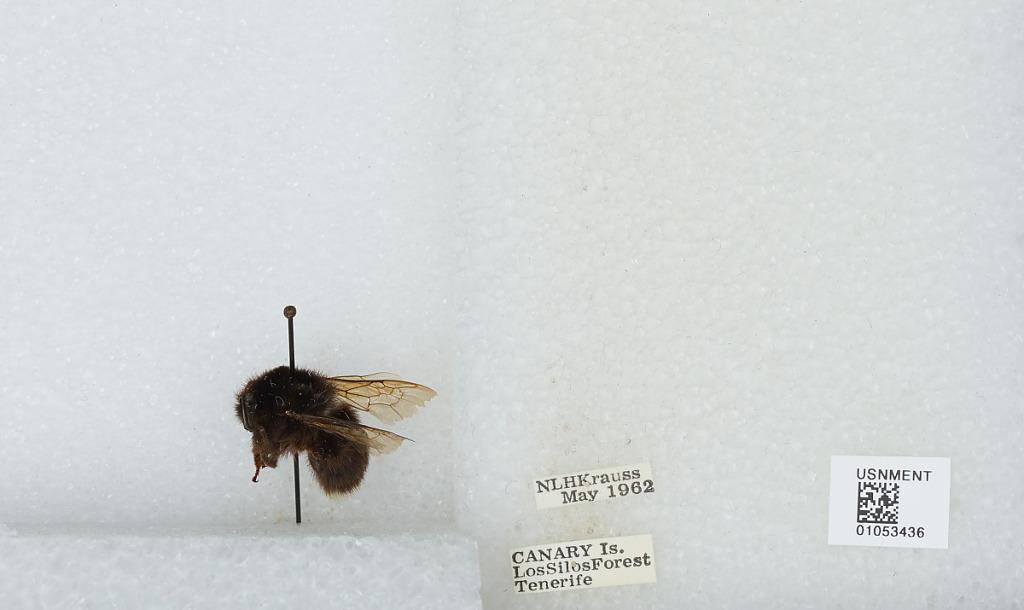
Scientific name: Bombus sp.
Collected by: N. Krauss
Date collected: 1962-5-
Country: Spain
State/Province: Canary Islands
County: Santa Cruz de Tenerife
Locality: Los Silos Forest
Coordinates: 28.3662, -16.8177